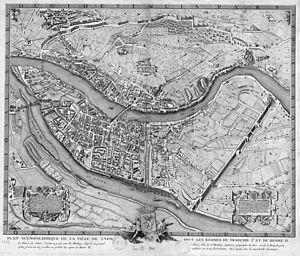
Plan scénographique de la ville de Lyon sous les règnes de François 1er et de Henri II.
Le plan scénographique de Lyon est un plan de la ville de Lyon réalisé au milieu de la Renaissance par un auteur inconnu. Il est tiré d'une gravure sur cuivre en taille douce. L'original est conservé aux archives municipales de Lyon. Il a été réalisé vers 1550 : de nombreux documents affirment qu'il date de 1553 ou de 1554, quand d'autres affirment qu'il date de 1540.